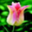
Label: tulip